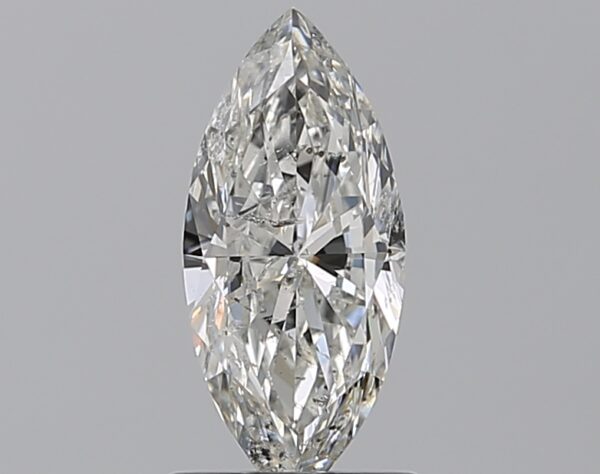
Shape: marquise
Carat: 1
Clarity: SI2
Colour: G
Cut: VG
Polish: VG
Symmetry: VG
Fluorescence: N
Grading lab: IGI
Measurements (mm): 10.89 x 4.89 x 2.97